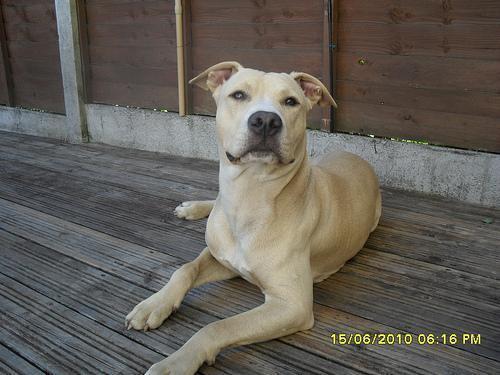
american pit bull terrier